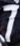
Number: 7